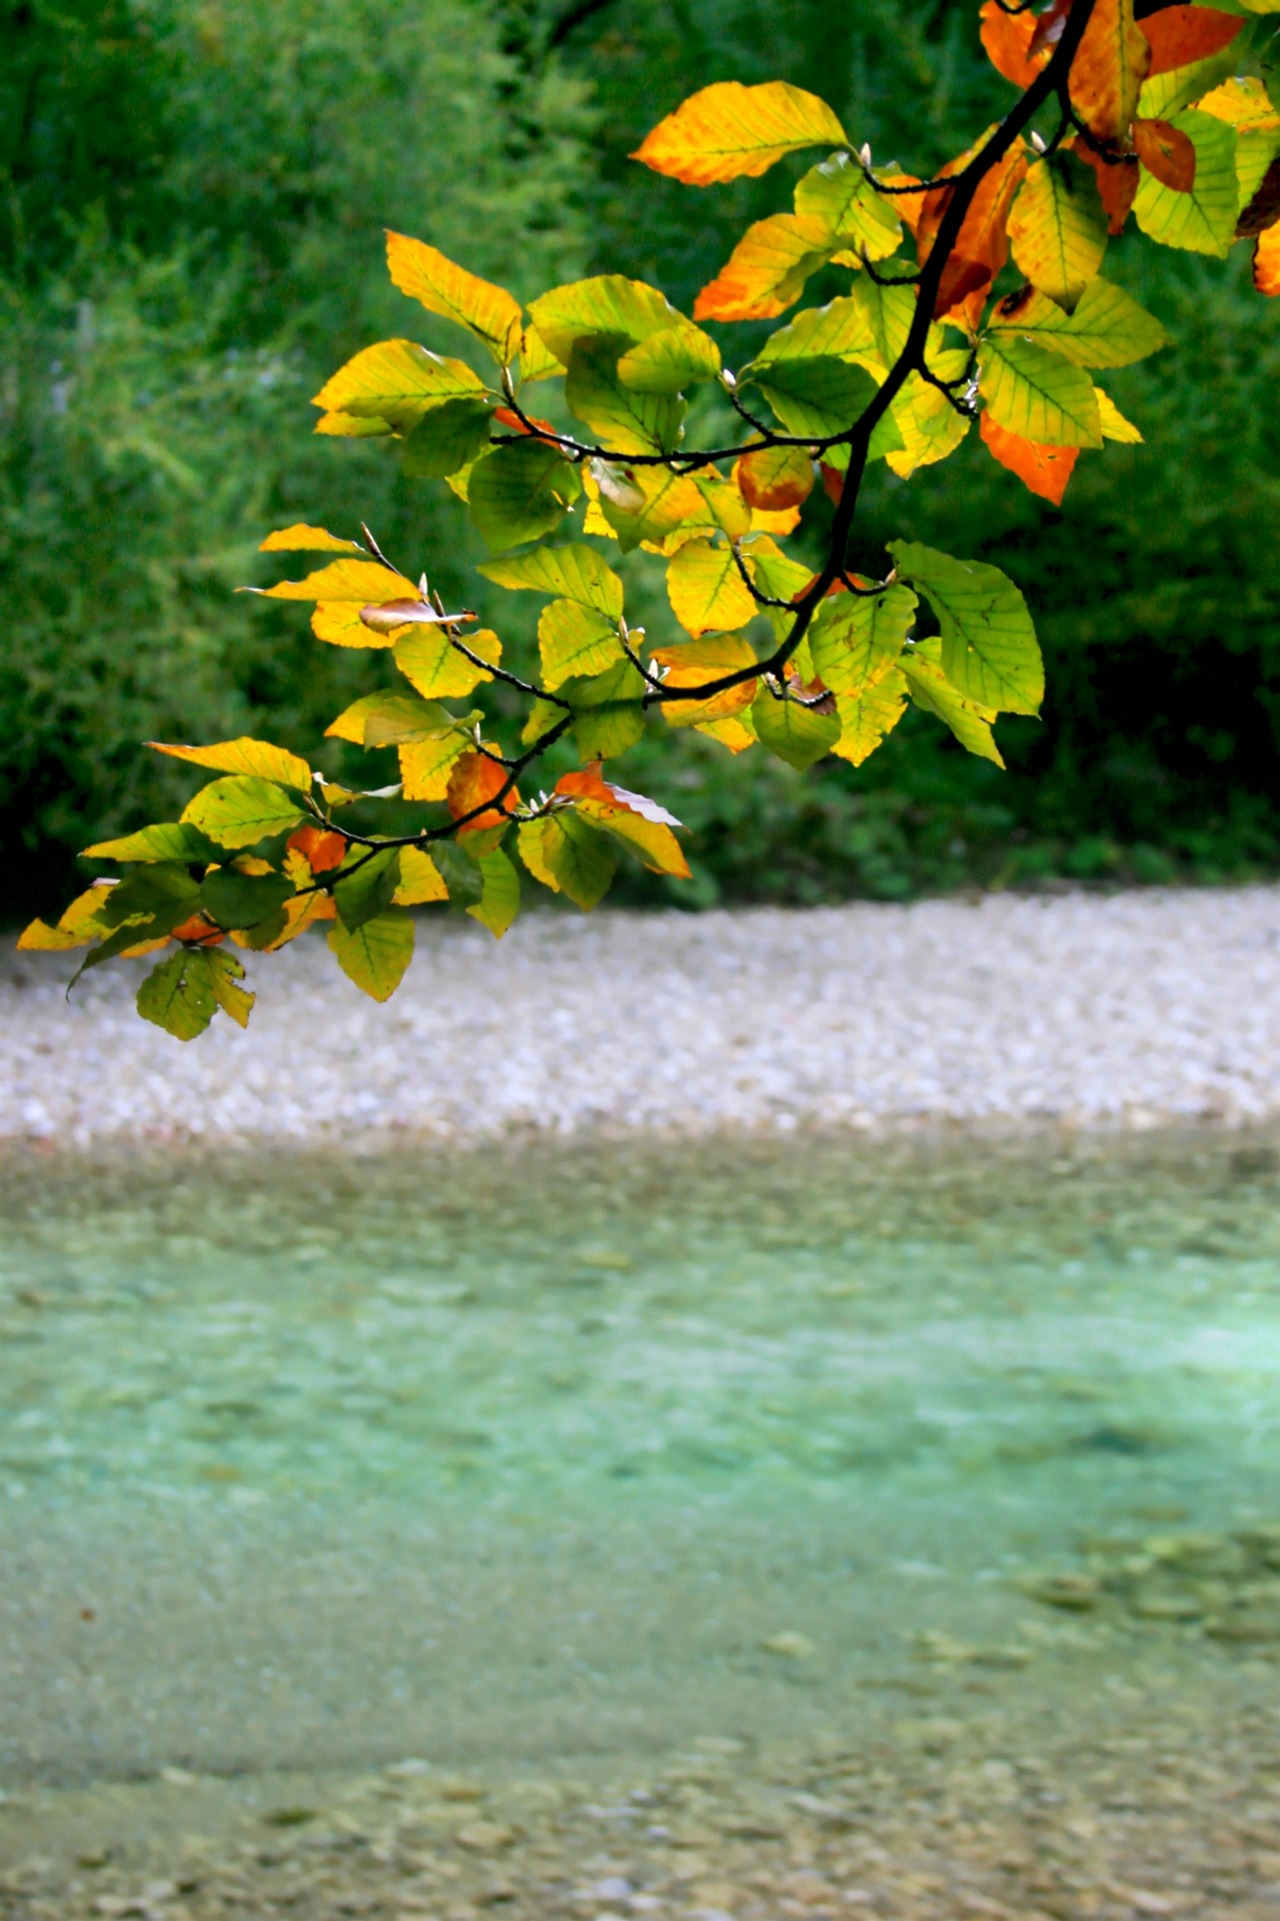
tree, water, nature, branch, plant, hiking, sunlight, leaf, flower, lake, river, green, autumn, botany, yellow, flora, season, austria, leaves, bank, shrub, waters, fall foliage, attersee, flowering plant, woody plant, land plant